Lambton Worm

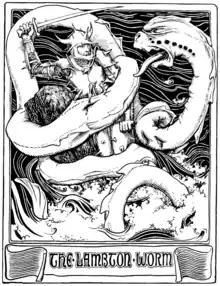
Illustration by John Dickson Batten from "More English Fairy Tales"

"The Lambton Worm" (1978) is an opera in two acts by the composer Robert Sherlaw Johnson with a libretto by the Oxford poet Anne Ridler. There are eleven solo roles (four of them major), a chorus and orchestra.